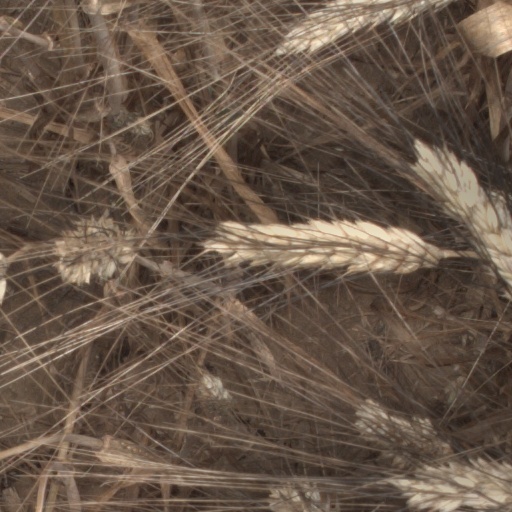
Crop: wheat